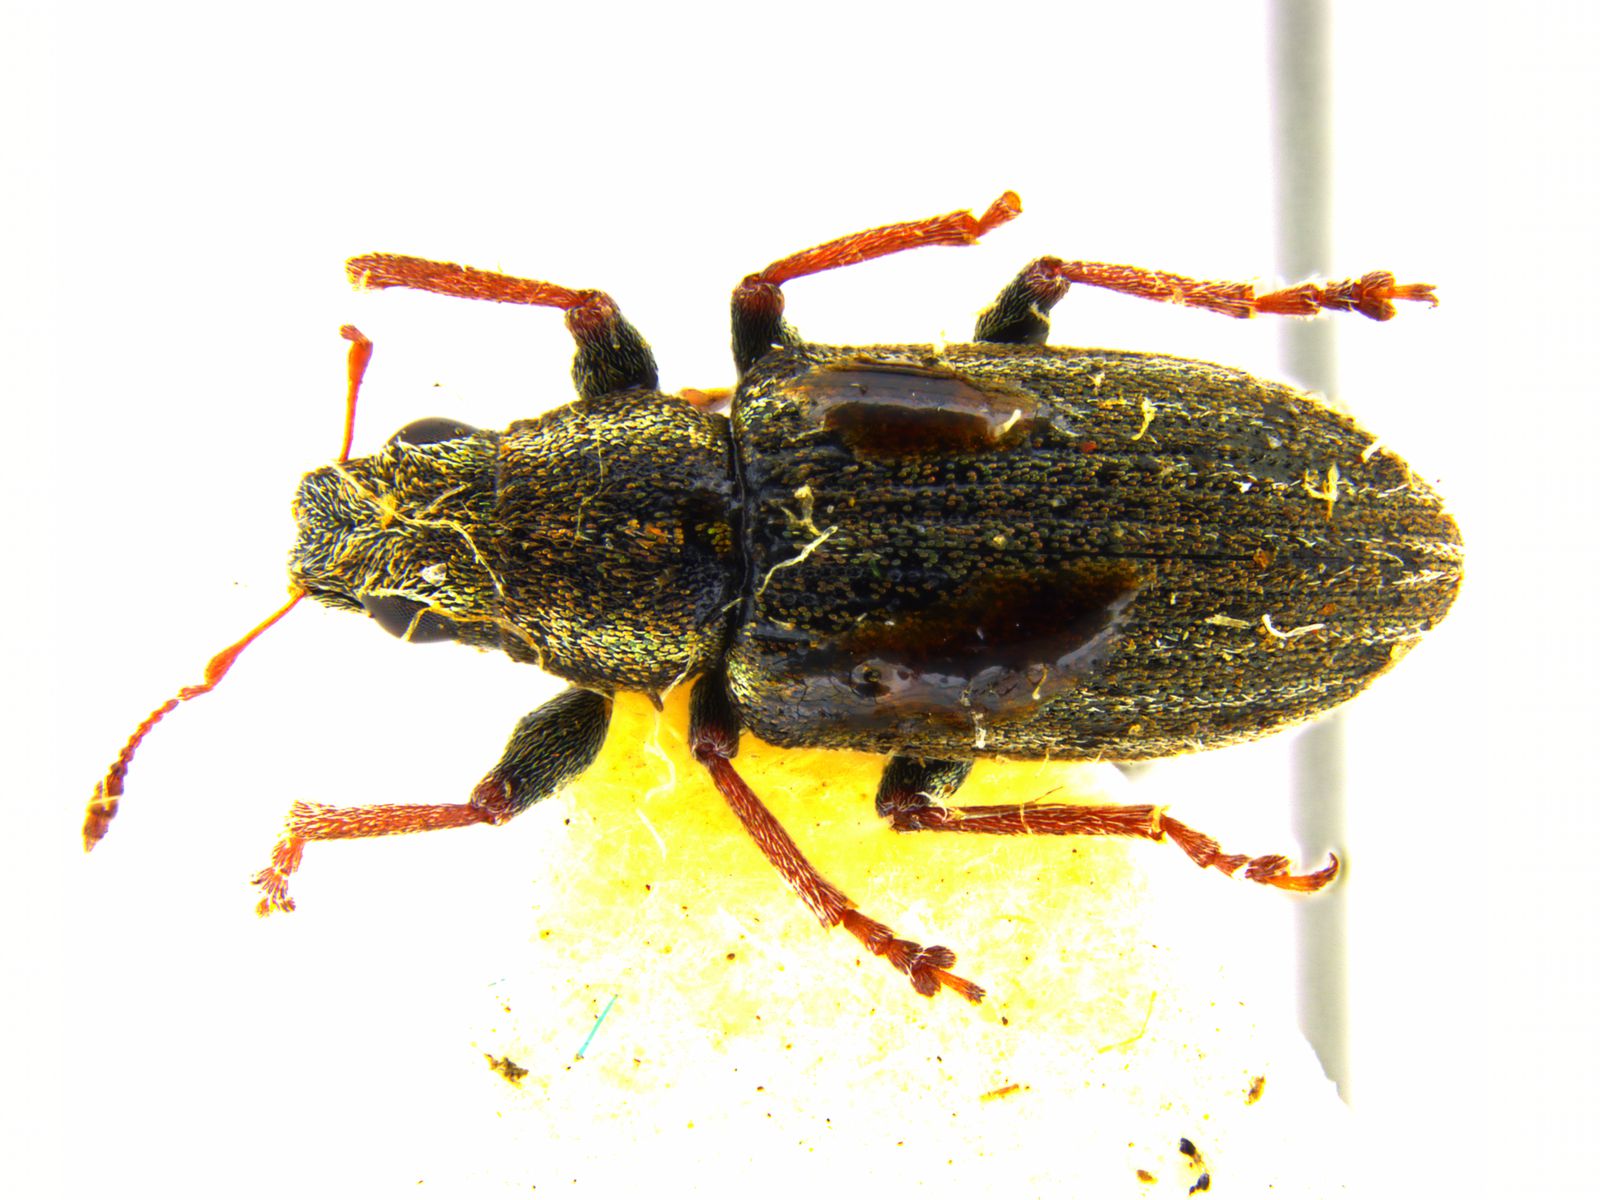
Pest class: pea_leaf_weevil